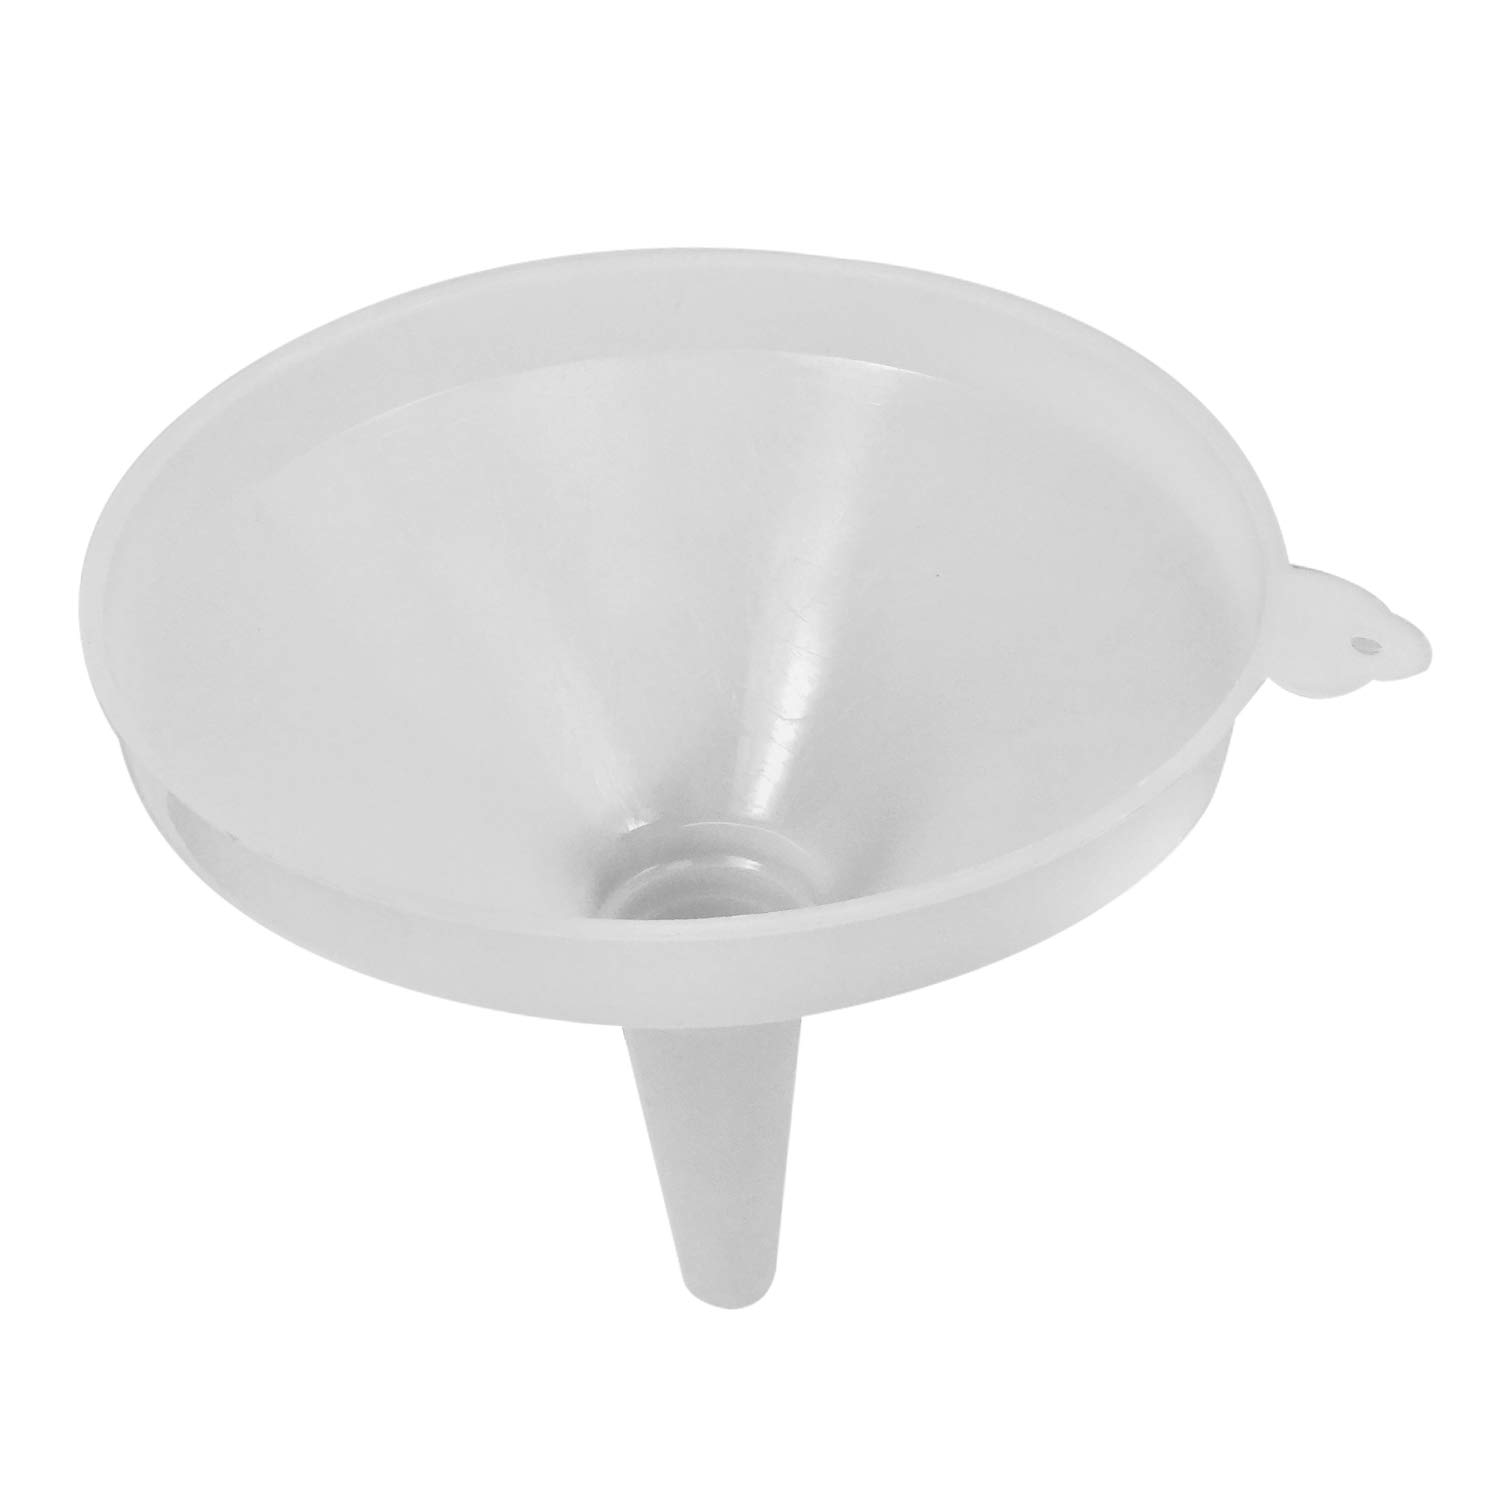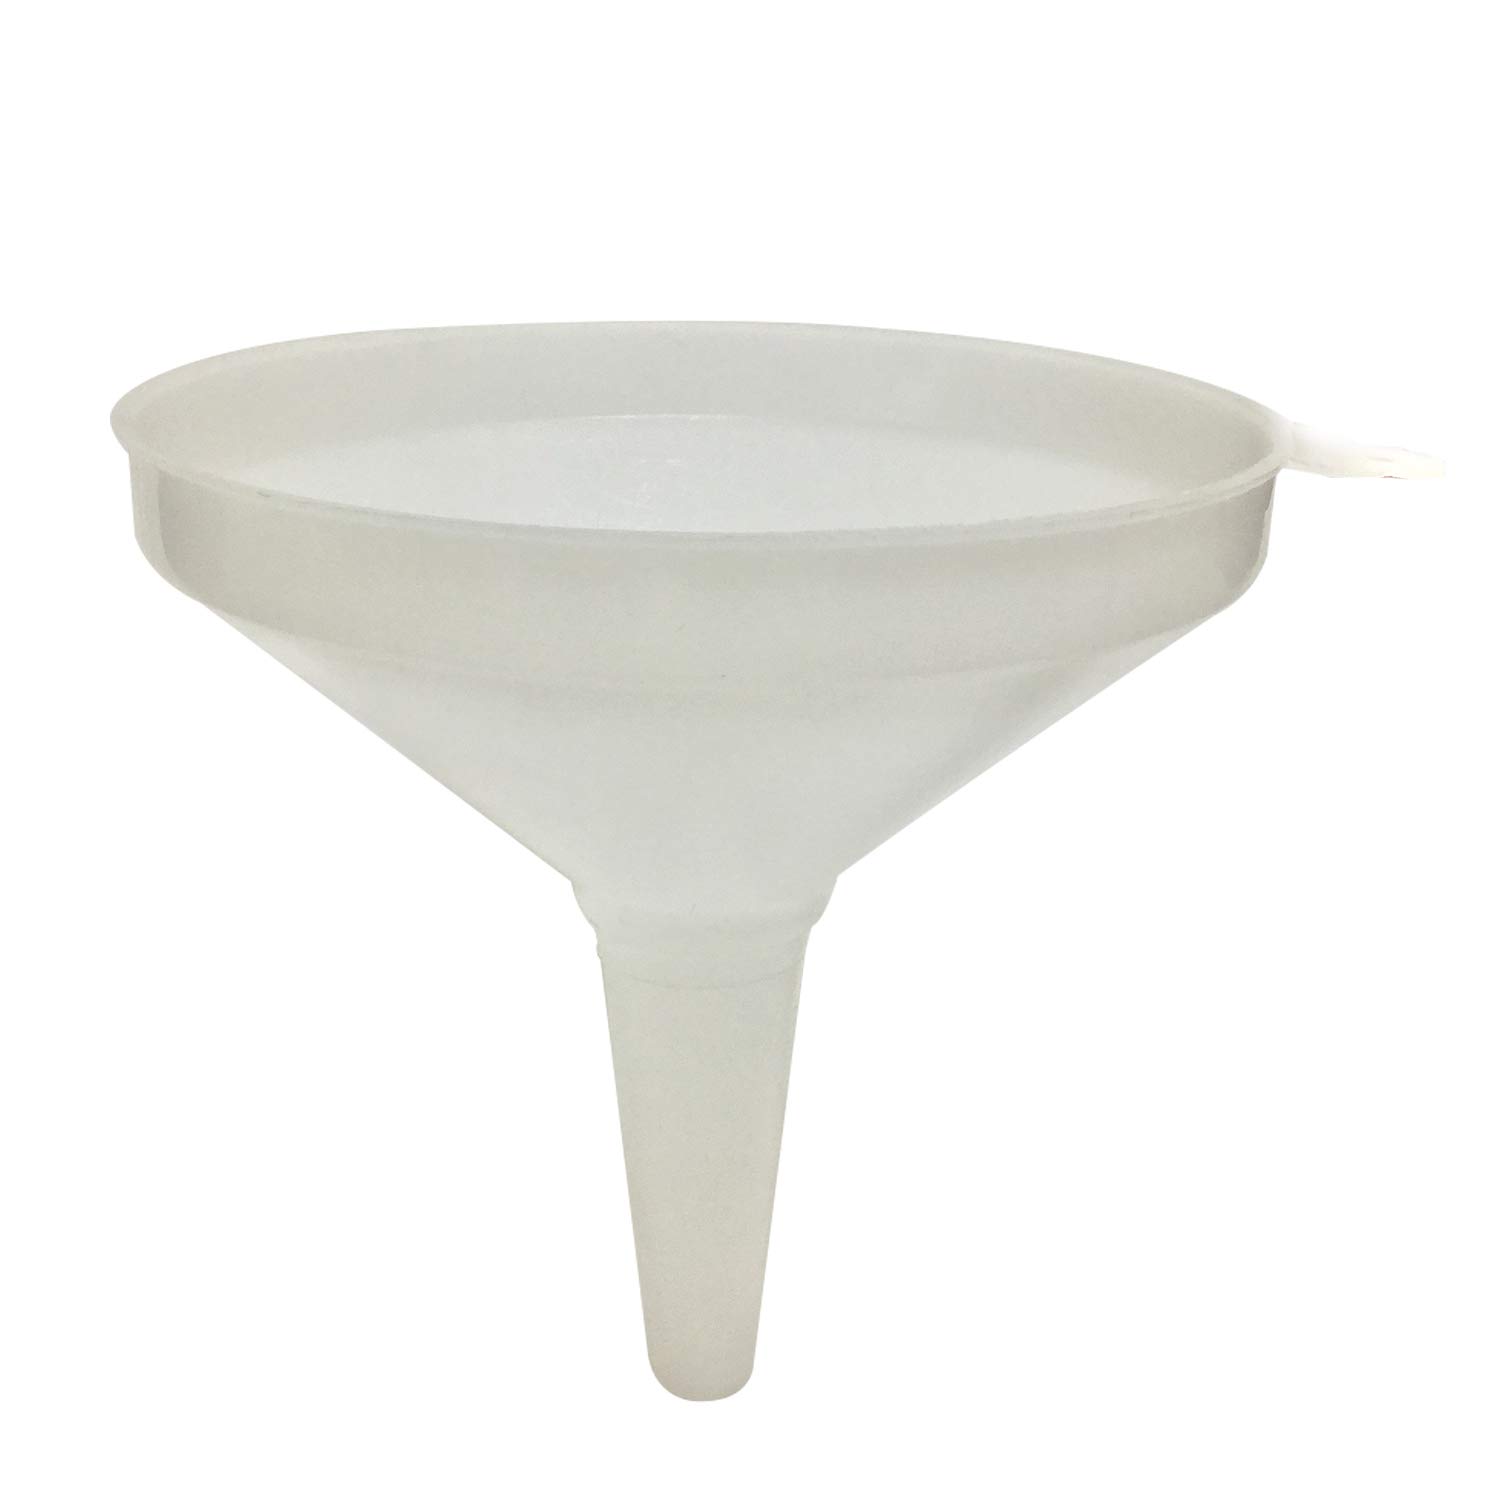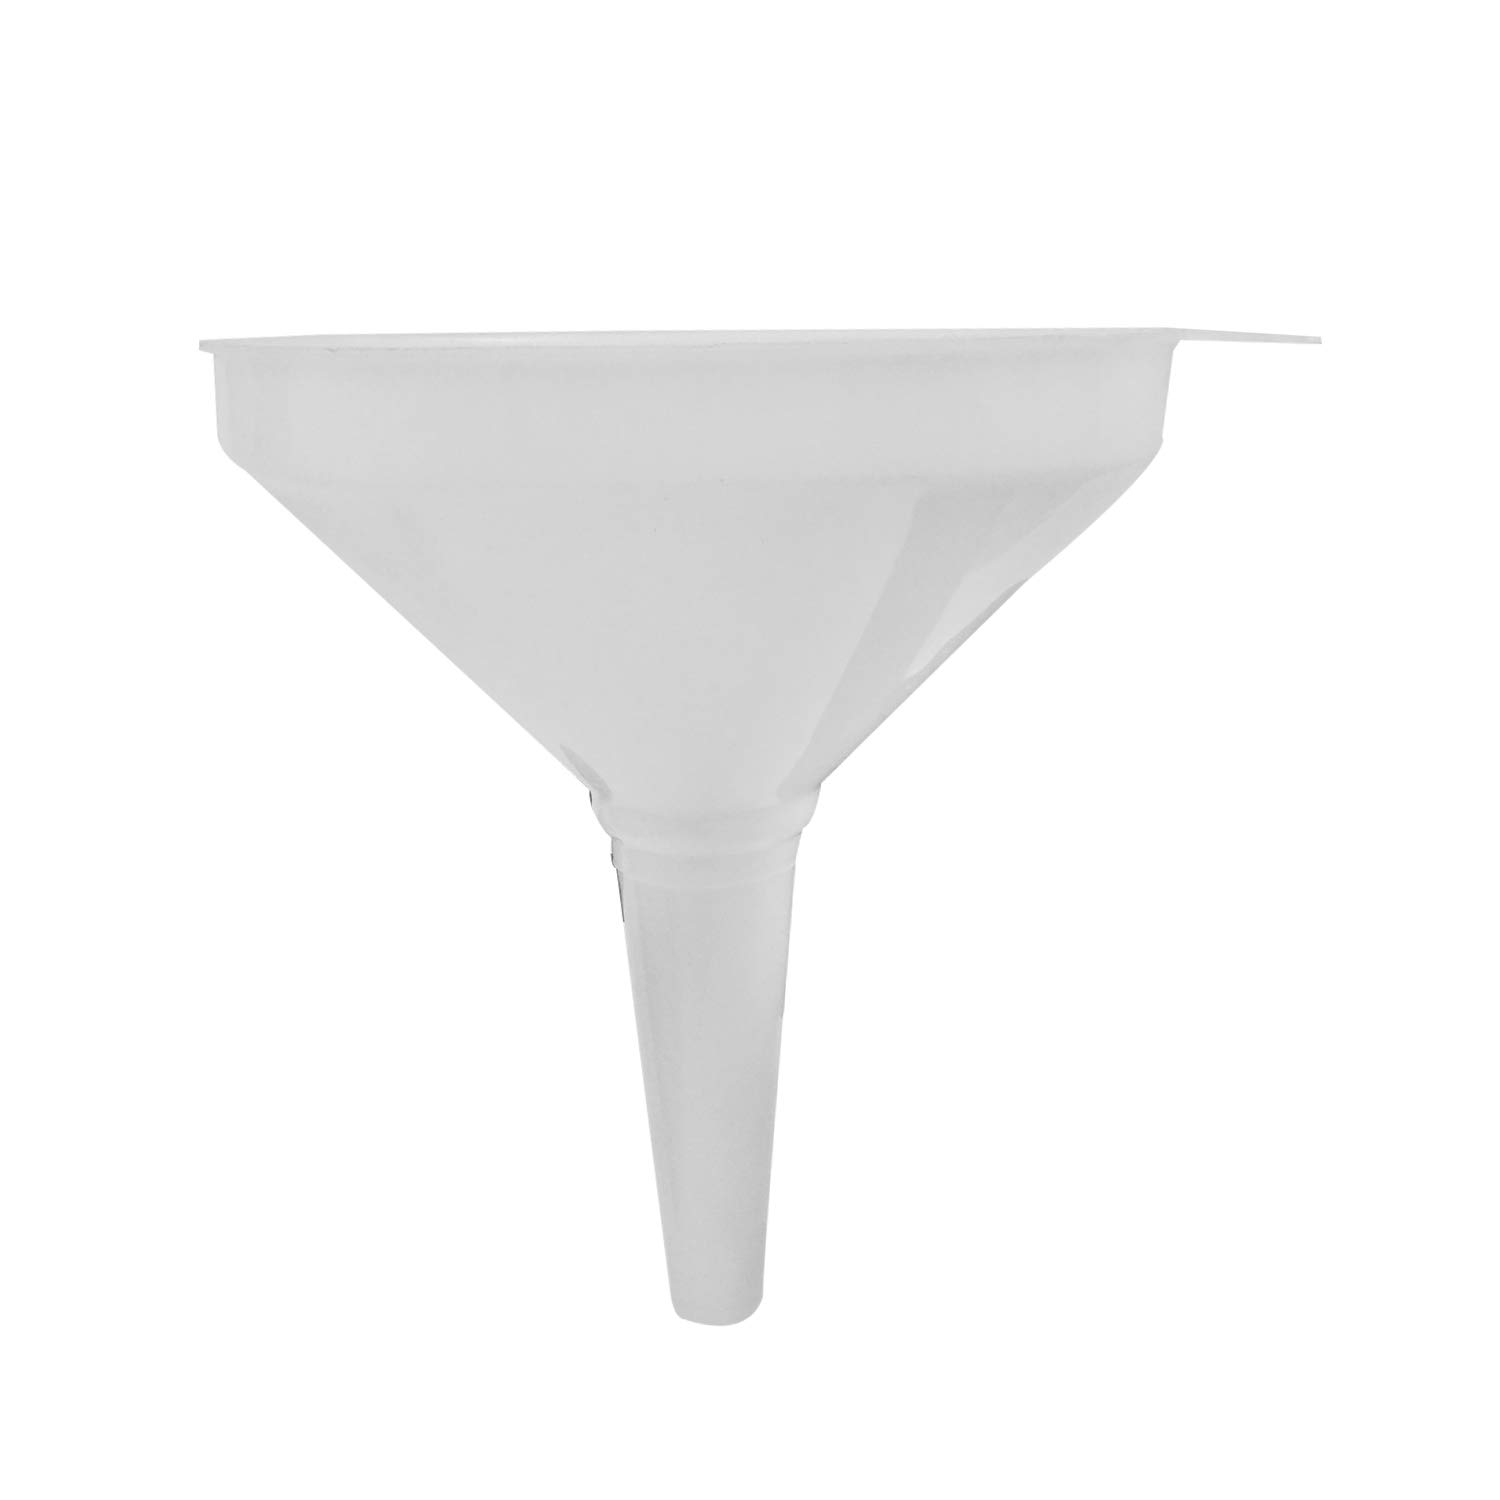
Whopper Pack 10" Wide Mouth Dia White Plastic Filter Funnel Oil Funnels for Kitchen, Laboratory, Garage and Car Liquids 254mm
Category: Industrial & Scientific
Description: 100% Brand new and high quality (Heavy duty) Specifications:: Total height: 254mm Upper aperture (outer diameter): 254mm Lower aperture (outer diameter): 40mm Capacity: 300ml (10 Ounce) Material: Plastic Color: Milky White Use: 1: Ideal for filling small bottles and containers while keeping the kitchen counter free from spills when you transfer of liquid, fluid, dry ingredients and powder. 2: It is the preferred product of educational institutions, laboratories, medical institutions and baking shops.  Products included: 1* Large Funnel
Features: Total height: 254mm ; Diameter at top: 254mm; L*W*H (10*10*10 Inch) | Ideal For Straining Off From Must Etc | Smooth Plastic funnel are easy to wash by hand with soapy water or in the dishwasher. Air drying or wipe dry with a cloth. No-hassle clean-ups. | Durable, lightweight, smooth, easy to handle. | Made of plastic material in clear white, cone-shape